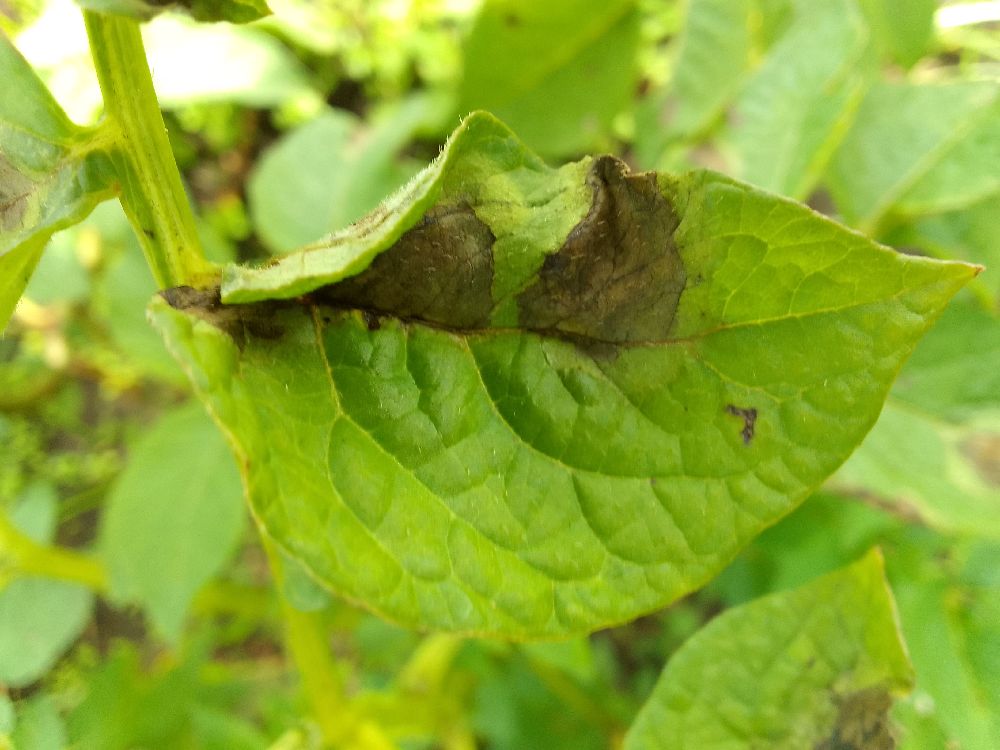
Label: Late blight